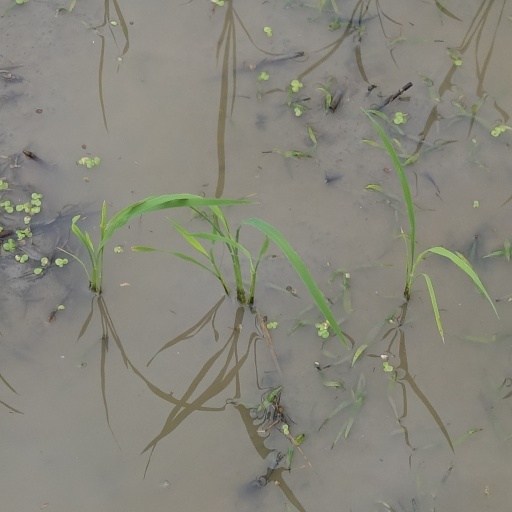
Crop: rice